Metal Saga: The Ark of Wastes

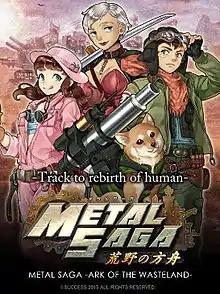

is a role-playing video game in the "Metal Max" series, which was developed and published by Japanese company Success for Android and iOS.